Tab (drink)

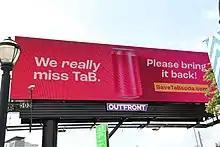
During Summer 2022, the Save Tab Soda Committee targeted the Coca-Cola company with several billboards to encourage Tab's revival.

The product was also available in the United States Virgin Islands, the Southern African Customs Union, Norway (under the name Tab X-Tra), Canada, and Spain.